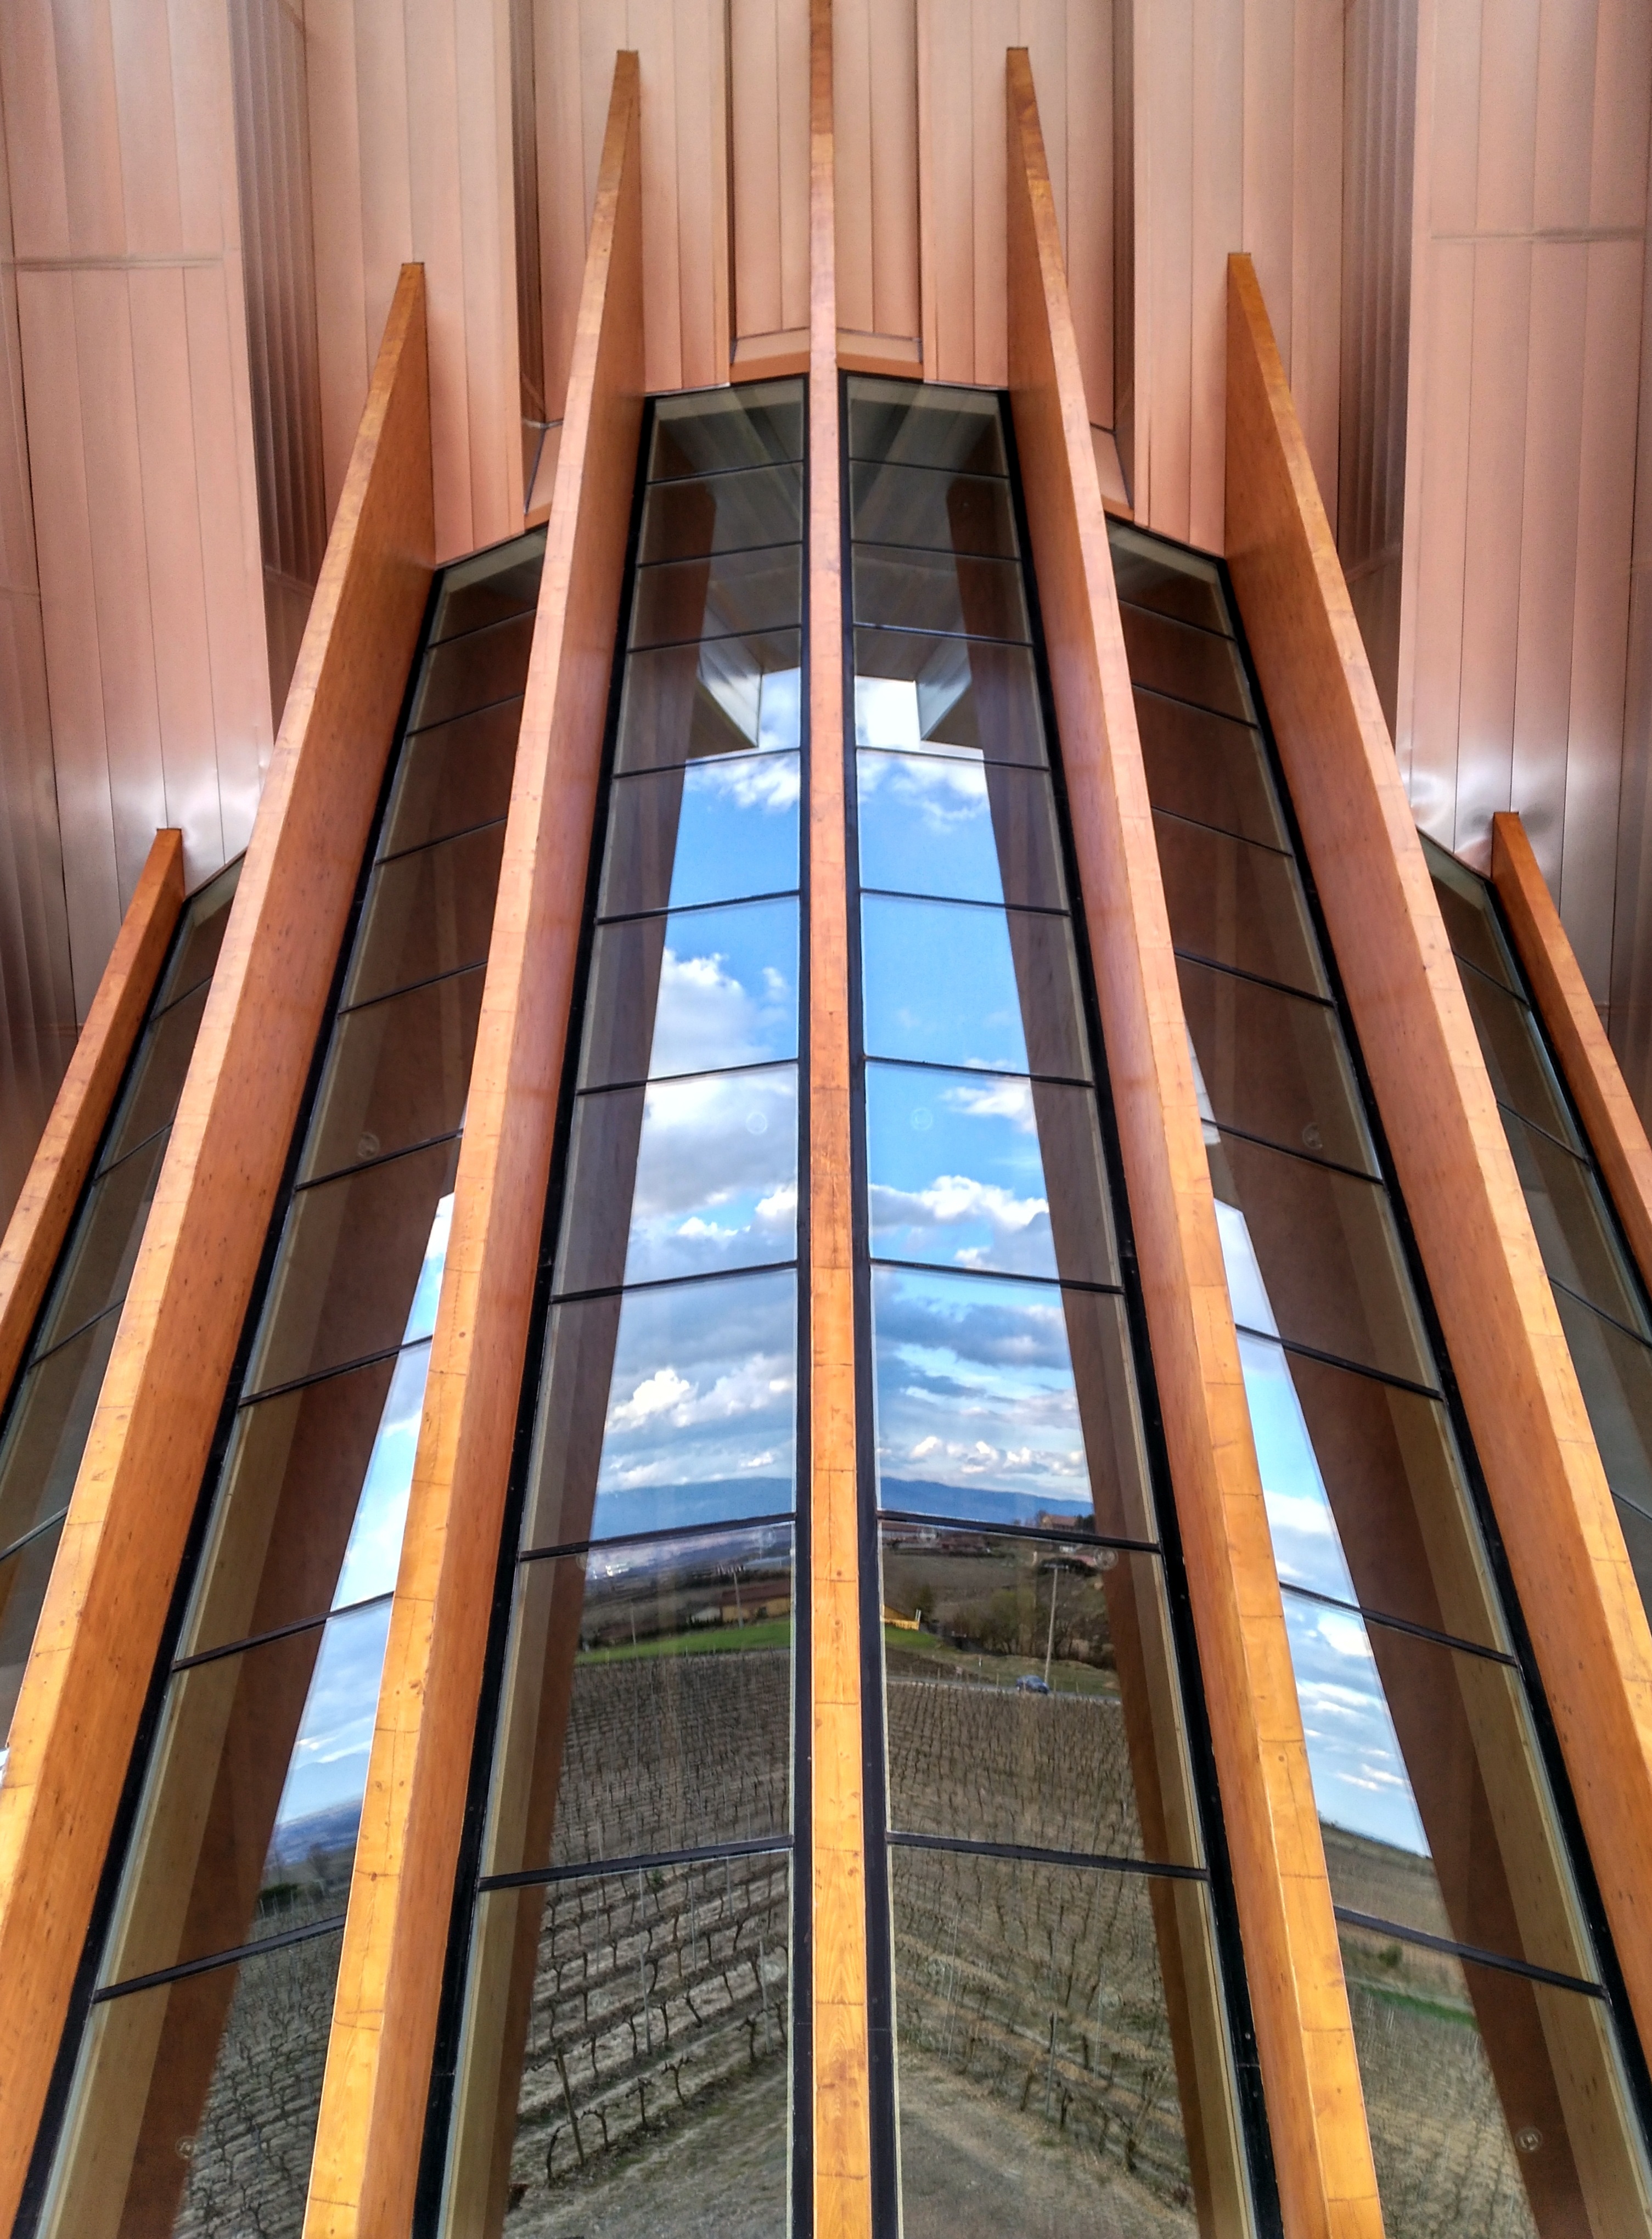
cloud, architecture, structure, sky, wood, white, house, floor, window, glass, perspective, roof, wall, rustic, beam, construction, reflection, museum, metal, brown, facade, overcast, blue, door, modern, interior design, handrail, clouds, design, buildings, silver, hardwood, stairs, glasses, bright, modernity, mirror, winery, brightness, ceilings, bigas, ocher, daylighting, cristalera, urban planning, metallized, domestic tourism, baluster